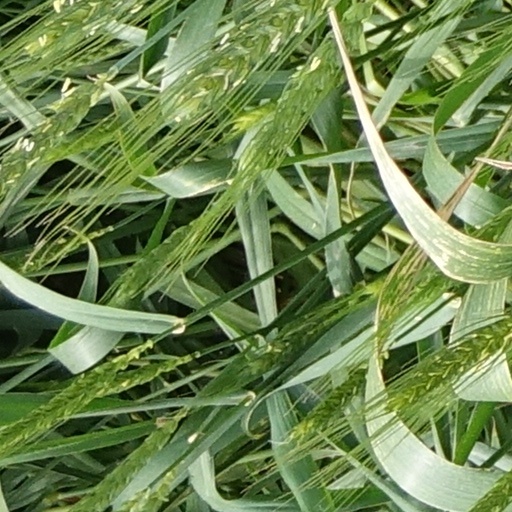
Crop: wheat